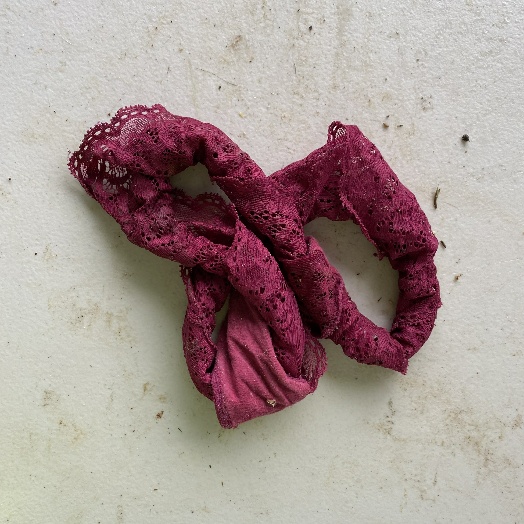
Label: Textile Trash